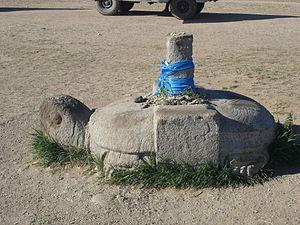
Karakorum ou Qaraqorum est une ancienne cité fondée en 1235 par Ögödei pour être la capitale de l'empire mongol, jusqu’au choix par Kubilai Khan de Khanbalik après 1260.